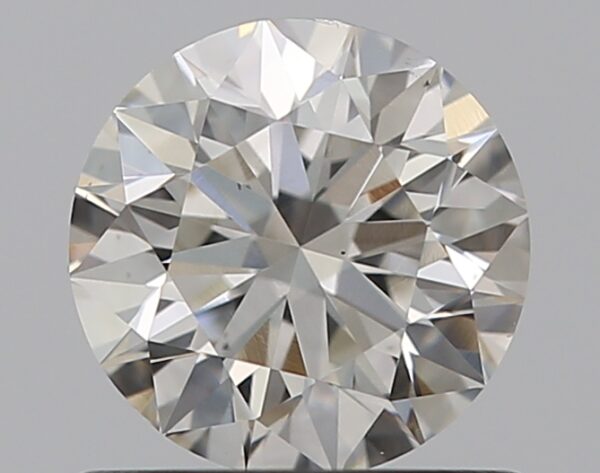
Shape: round
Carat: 0.72
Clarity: SI1
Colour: H
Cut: EX
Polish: EX
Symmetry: EX
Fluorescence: N
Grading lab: GIA
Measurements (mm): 5.7 x 5.73 x 3.59